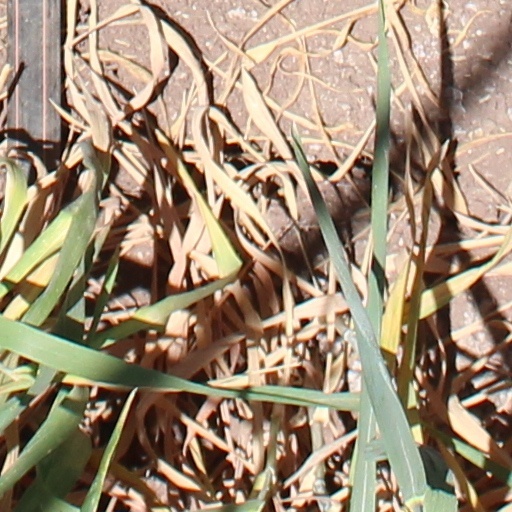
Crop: wheat